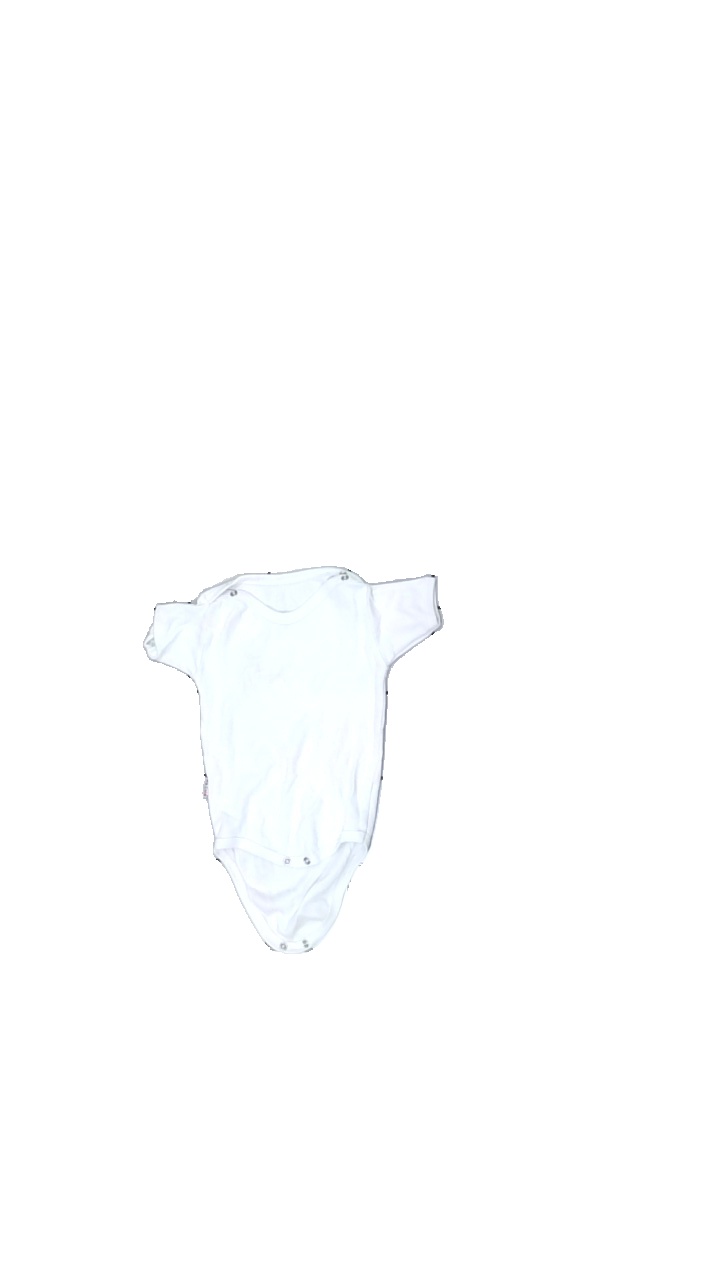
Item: Top (Children)
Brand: Missing
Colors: White
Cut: Tight
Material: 100% Cotton
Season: All
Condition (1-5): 2
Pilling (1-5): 5
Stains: Minor
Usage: Recycle
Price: <50